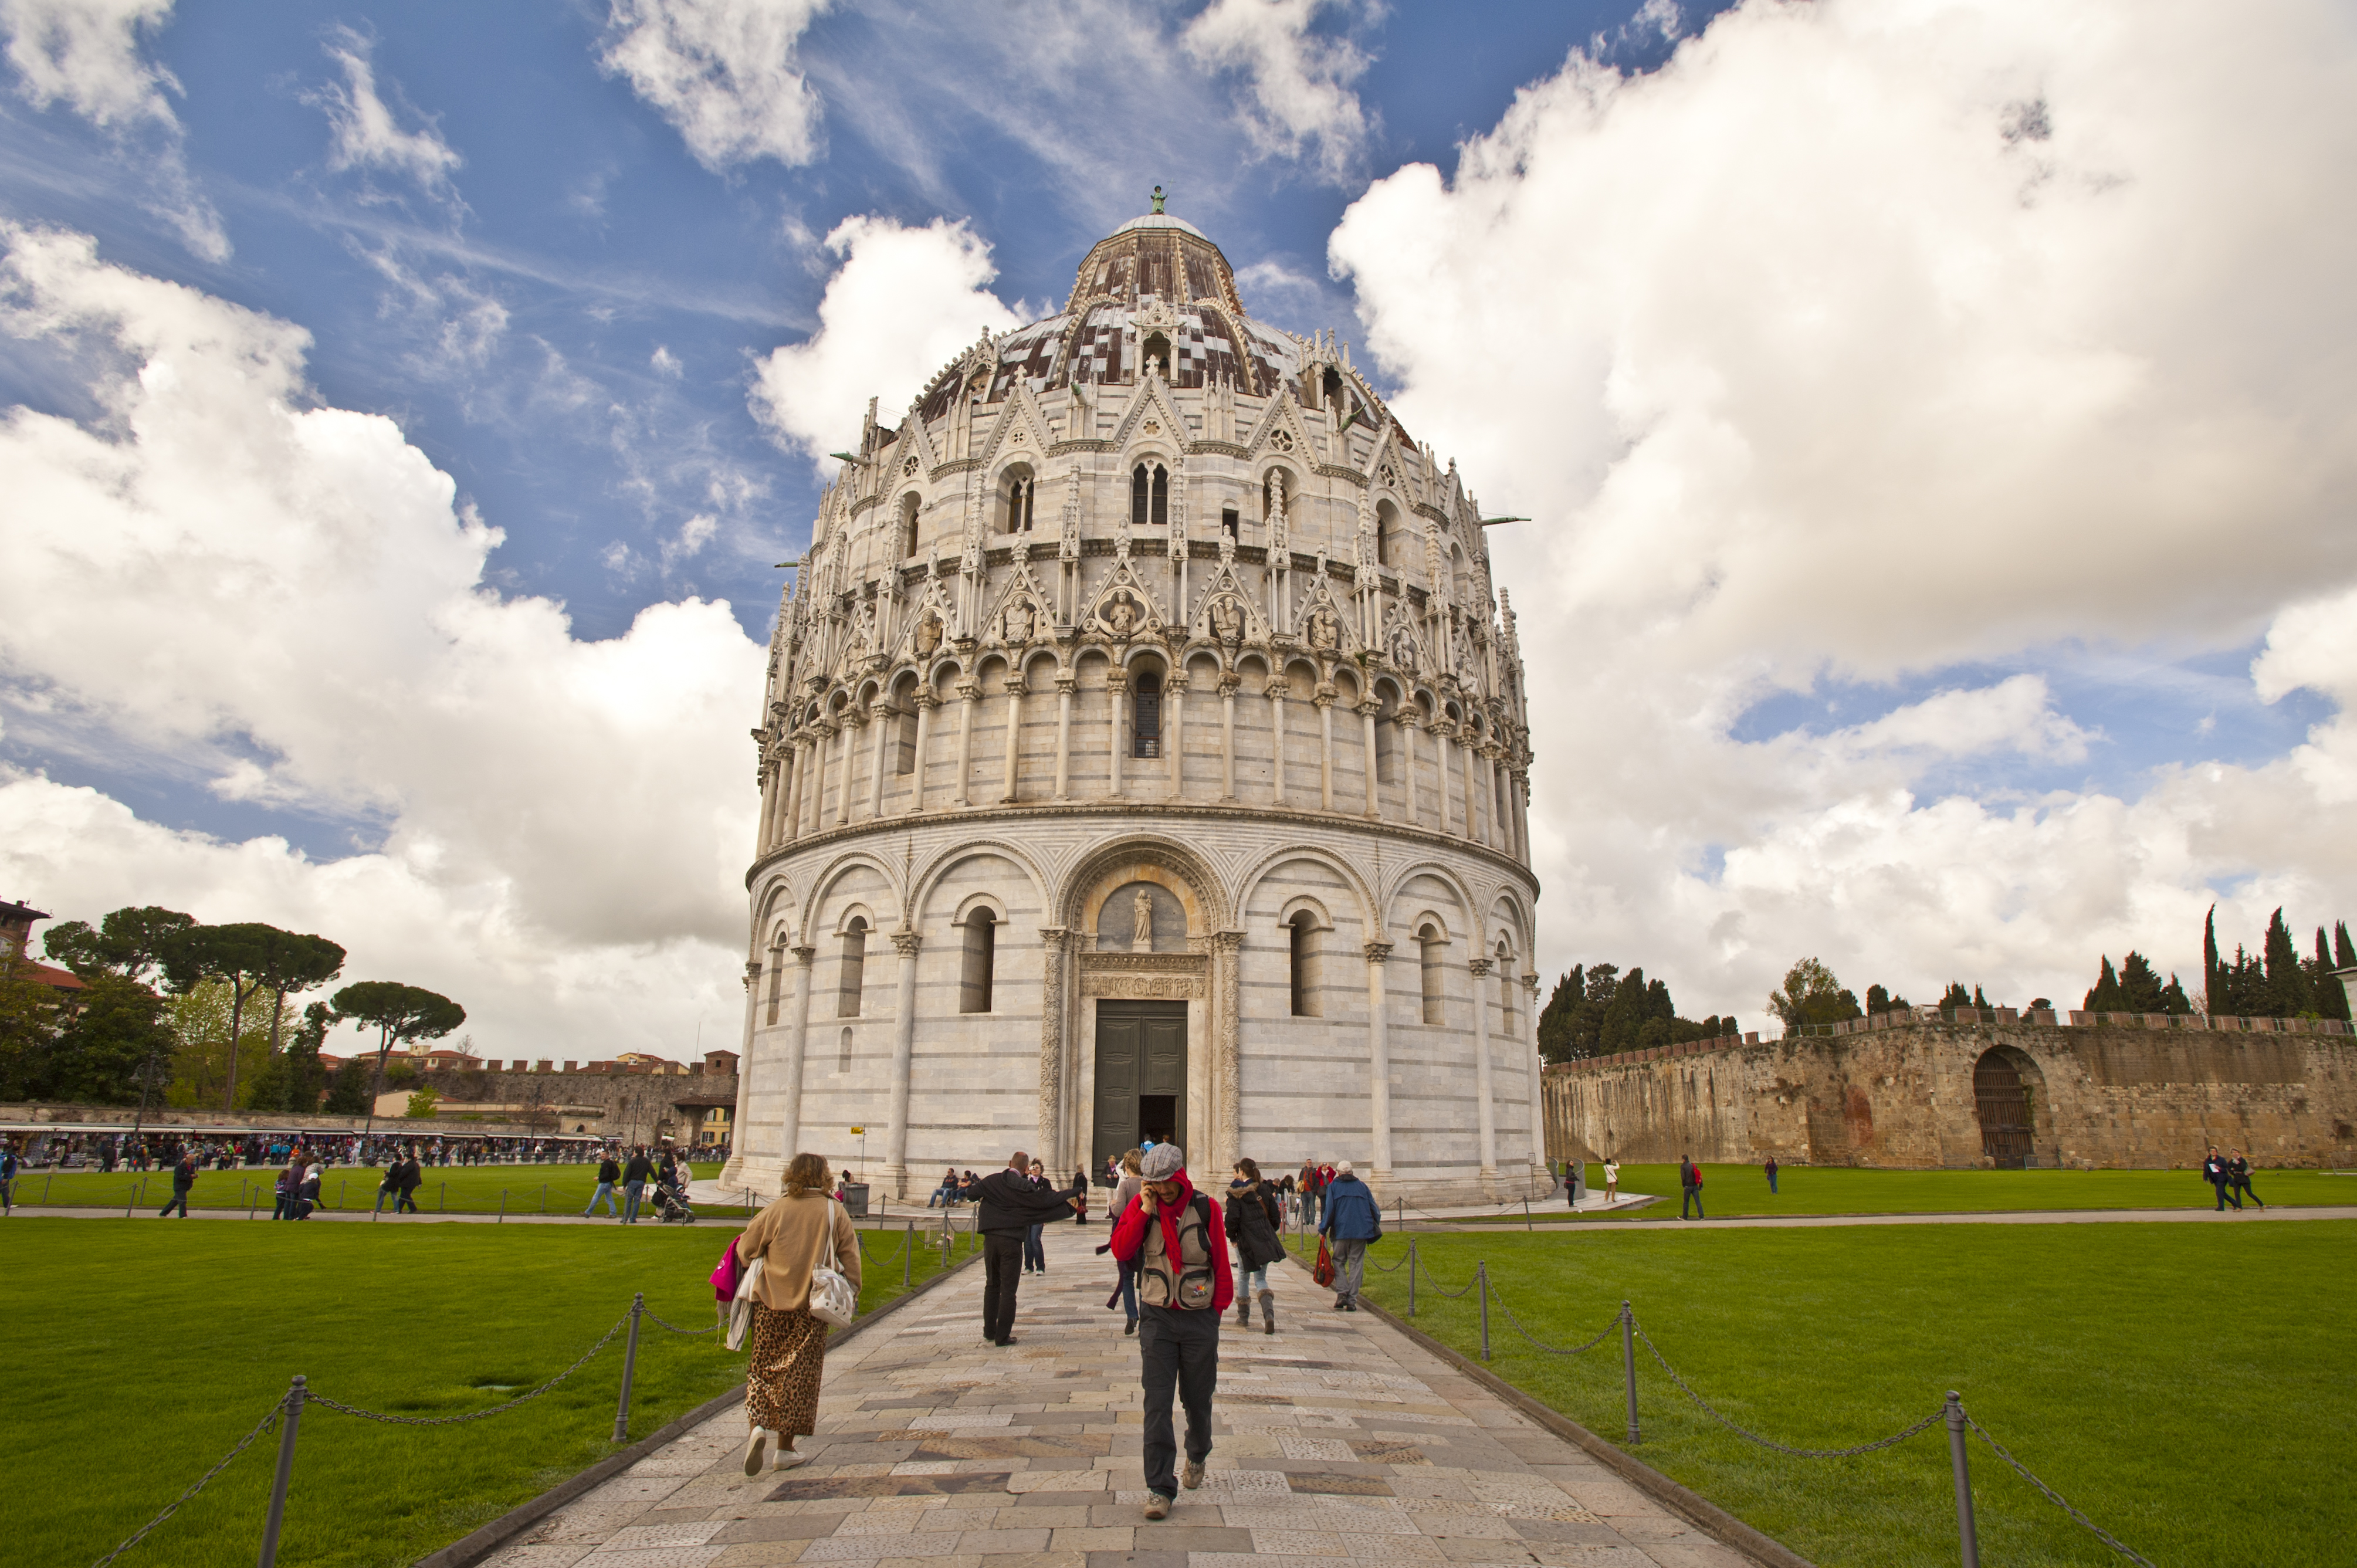
building, monument, landmark, italy, tuscany, tourism, place of worship, temple, pisa